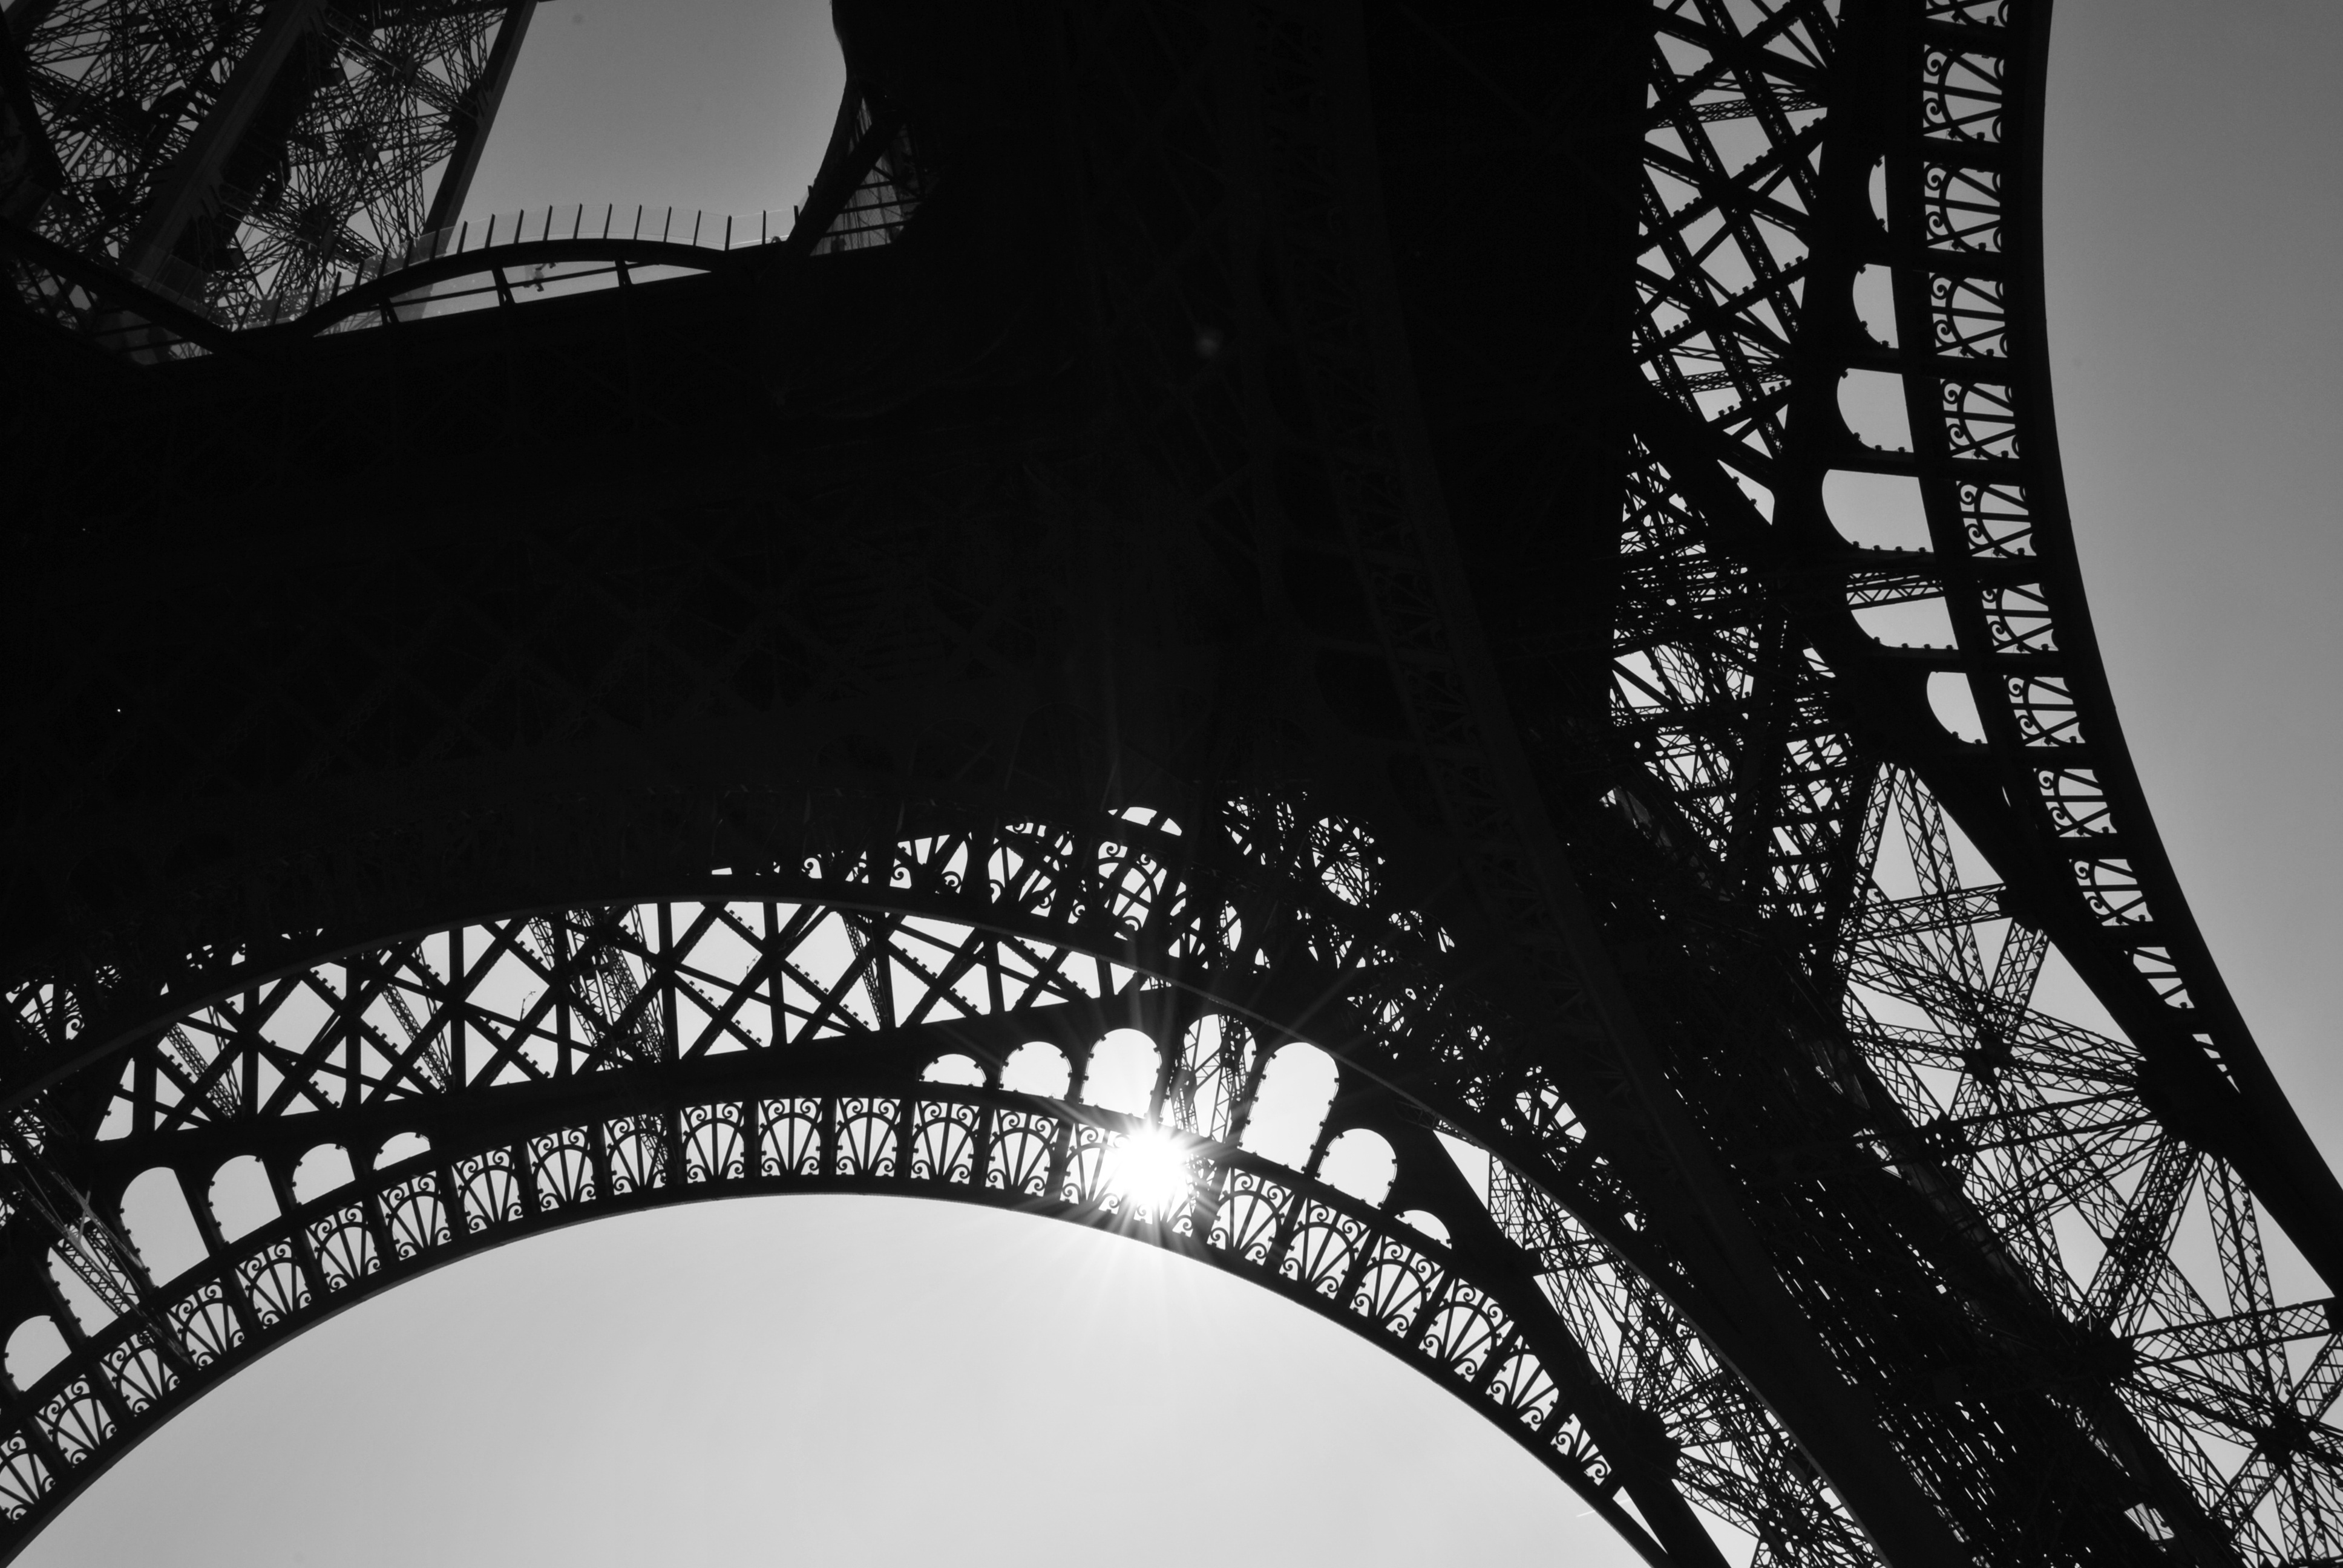
silhouette, light, black and white, white, photography, window, eiffel tower, paris, france, arch, line, darkness, black, monochrome, design, symmetry, shape, against the light, monochrome photography